Zanoni

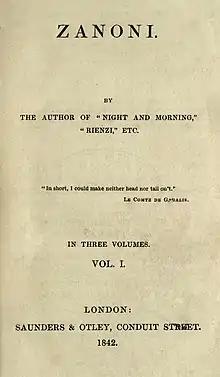
First edition title page

Zanoni is an 1842 novel by Edward Bulwer-Lytton, a story of love and occult aspiration. By way of framing device, the author says: "... It so chanced that some years ago, in my younger days, whether of authorship or life, I felt the desire to make myself acquainted with the true origins and tenets of the singular sect known by the name of Rosicrucians." A manuscript came into his hands written in what Bulwer-Lytton described as an "unintelligible cipher", a manuscript which through the author's own interpretation became "Zanoni".